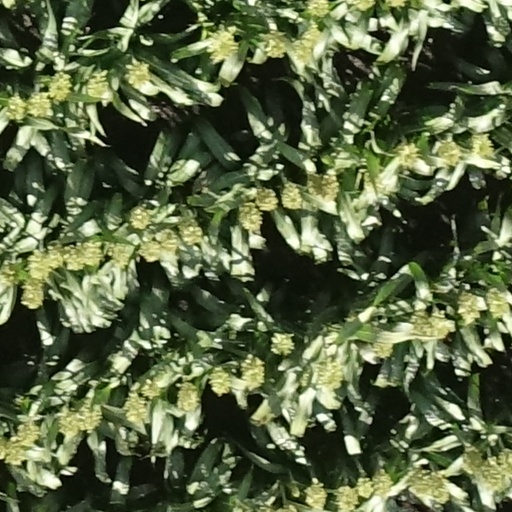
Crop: sorghum